Taylor Swift

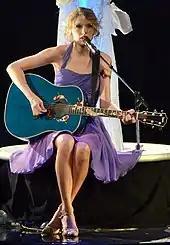

Swift's second studio album, "Fearless", was released on November 11, 2008, in North America, and in March 2009 in other markets. "Fearless" spent 11 weeks atop the "Billboard" 200, becoming her first chart topper and the longest-running number-one female country album; it was the best-selling album of 2009 in the US. The album's lead single, "Love Story", became the first country song to top the Pop Songs chart, and its third single, "You Belong with Me", was the first country song to top "Billboard" all-genre Radio Songs chart; both reached the top five of the "Billboard" Hot 100 chart and peaked atop the Hot Country Songs chart. Three other singles—"White Horse", "Fifteen", "Fearless"—all reached the top 10 of Hot Country Songs. In 2009, Swift opened for Keith Urban's tour and embarked on her first headlining tour, the Fearless Tour.